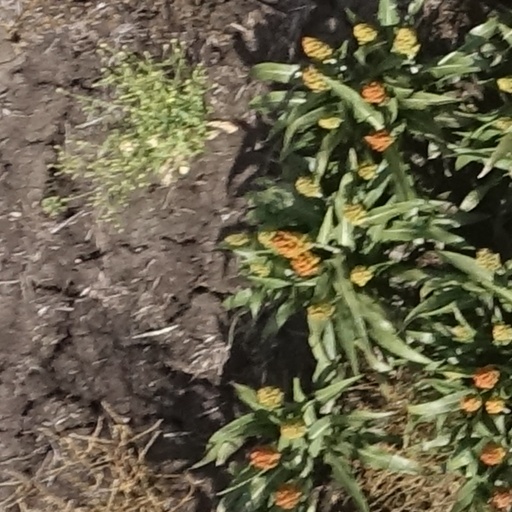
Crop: sorghum